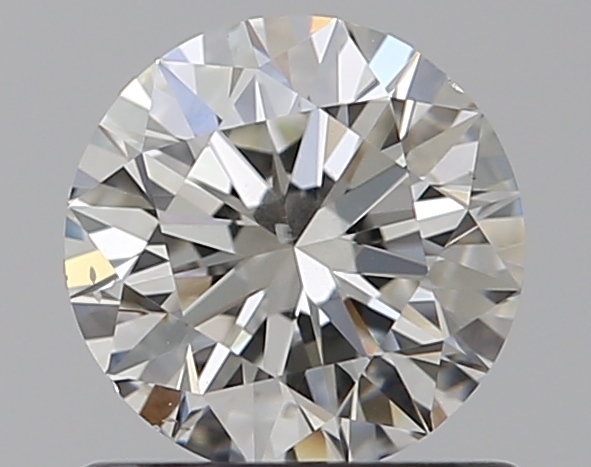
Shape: round
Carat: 0.7
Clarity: SI1
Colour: J
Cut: EX
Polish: EX
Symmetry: EX
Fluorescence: N
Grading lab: GIA
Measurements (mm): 5.64 x 5.67 x 3.53